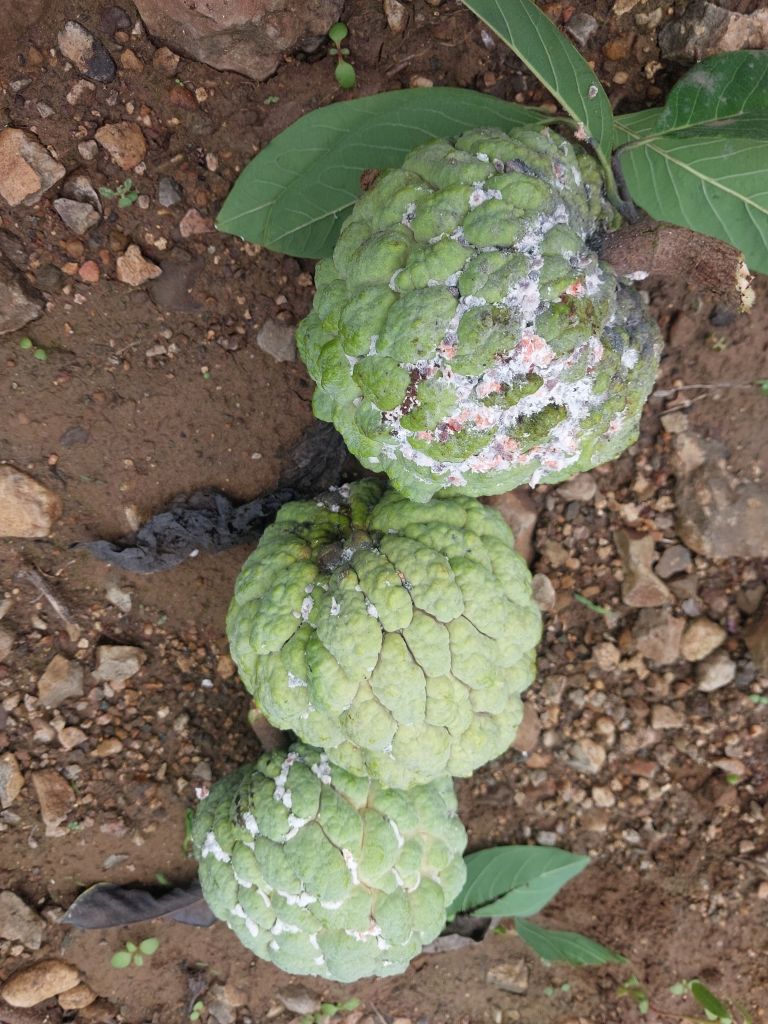
Disease label: Mealy Bug